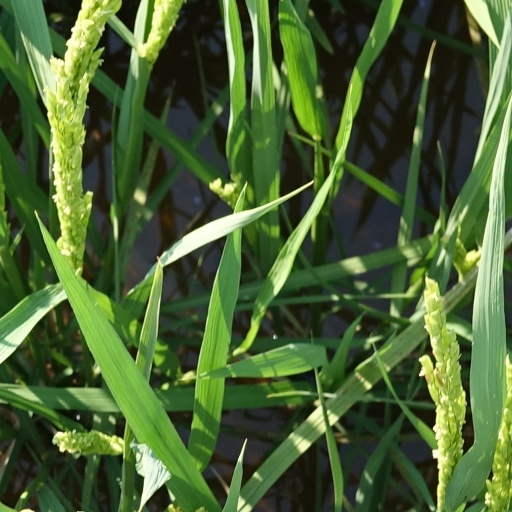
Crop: rice